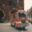
Label: truck